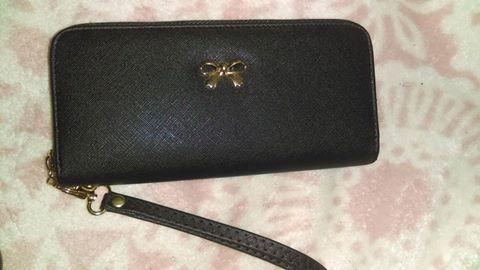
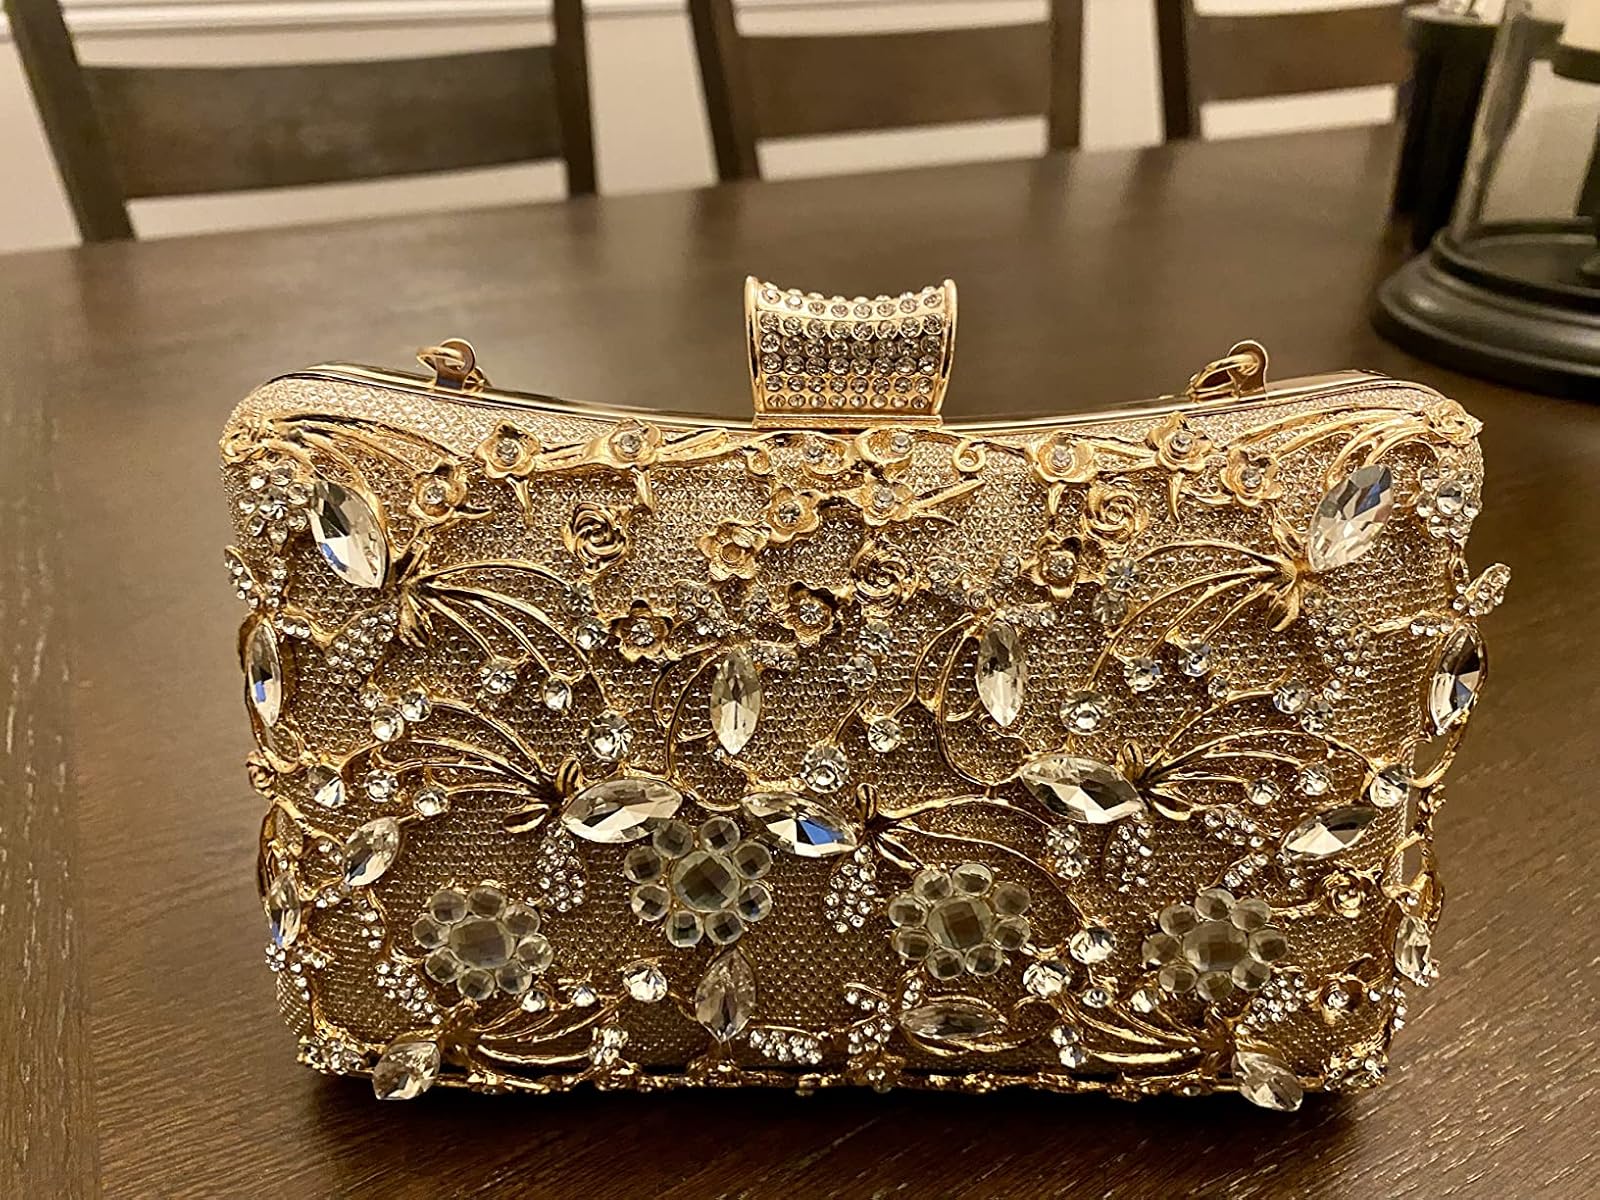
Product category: accessories_handbag
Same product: no